Kingman Island

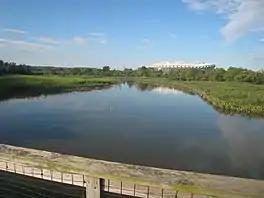
Looking south at Kingman Lake and RFK Stadium (rearground) from the footbridge connecting Kingman Island (left) to the western shore (right).

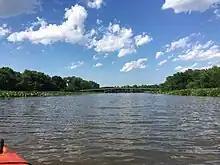
The Kingman Island footbridge taken from the Anacostia River, looking north (June 2017).

Turning Kingman and Heritage Islands into a children's theme park was a major development proposal which was under consideration for two decades before being abandoned. The idea was first proposed in 1967. The concept was revived in 1972 as part of the United States Bicentennial celebrations, and included a $3 million playground and arts facility for children (including special areas for the handicapped). The American Revolution Bicentennial Commission gave the backers of the plan a $30,000 planning grant to help get the park off the ground. City officials began informally calling the Kingman Island "National Children's Island" in order to support the park's developers. The city also leased the southern part of Kingman Island from the United States Department of the Interior to spur the development. A small administration building and a children's playhouse were built, 100 cherry trees planted, and Islands No. 3 and 4 connected to the mainland by wooden footbridges. Some land was cleared, and a few brick footpaths laid down. Plans for the park soon included several playgrounds, undeveloped areas where children could learn about nature, a stage, and a worm farm. The Army Corps of Engineers itself erected a wooden footbridge connecting the shore to Heritage Island and Heritage Island to Kingman Island. The size of the theme park was also expanded to include Heritage Island. But four years and $4 million of public and private funds later, the proposal was abandoned. City officials said in 1980 that deteriorating budget conditions (caused by the beginning of the early 1980s recession) had led to "the worst budget crisis in the city's history", and officials could no longer justify spending another $4 million to complete the park. But 15 years later, press reports laid the failure of the project to a decision by Congress and the United States Department of Housing and Urban Development to withhold funds for the project.